Just a Pilgrim

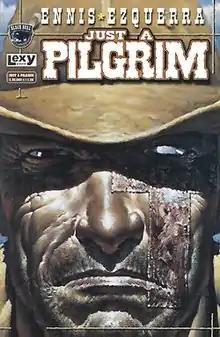
Cover to Just a Pilgrim #1Art by Mark Texeira

Just a Pilgrim is a five-issue comic book limited series written by Garth Ennis, with art by Carlos Ezquerra, and published by Black Bull, the short-lived comics publishing division of Wizard Entertainment, in 2001. It was followed by a 4 issue sequel entitled "Just a Pilgrim: Garden of Eden" in 2002.